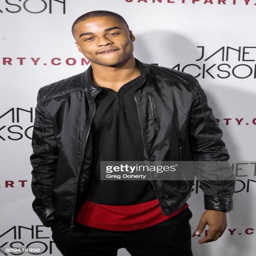
jazz artist arrives at lure